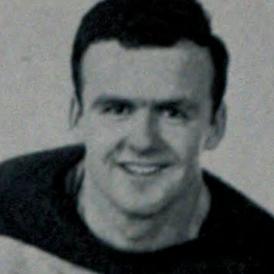
Age: 18